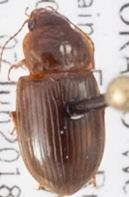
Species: Amara quenseli
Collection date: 2018-06-07
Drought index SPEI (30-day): -0.288
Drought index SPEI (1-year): -0.02
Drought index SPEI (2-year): -0.372